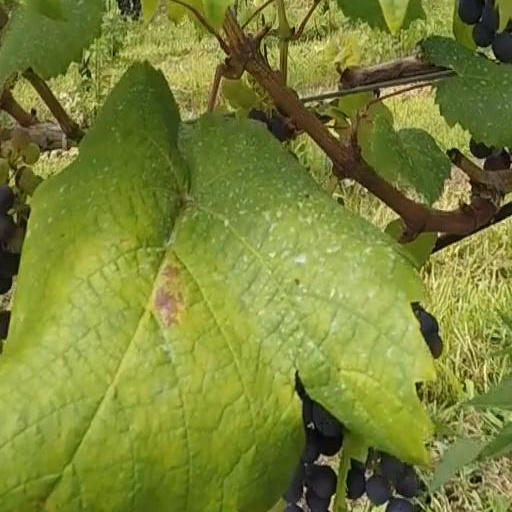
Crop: grape